List of cities in Fukushima Prefecture by population

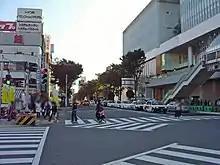
Iwaki

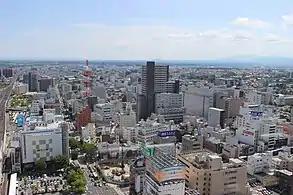
Kōriyama

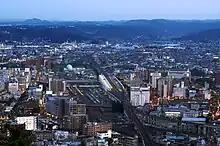
Fukushima

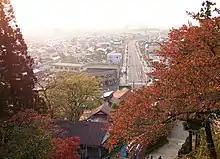
Aizuwakamatsu

The following table lists the 25 cities, villages and towns in Fukushima with a population of at least 10,000 on October 1, 2020, according to the 2020 Census. The table also gives an overview of the evolution of the population since the 1995 census.